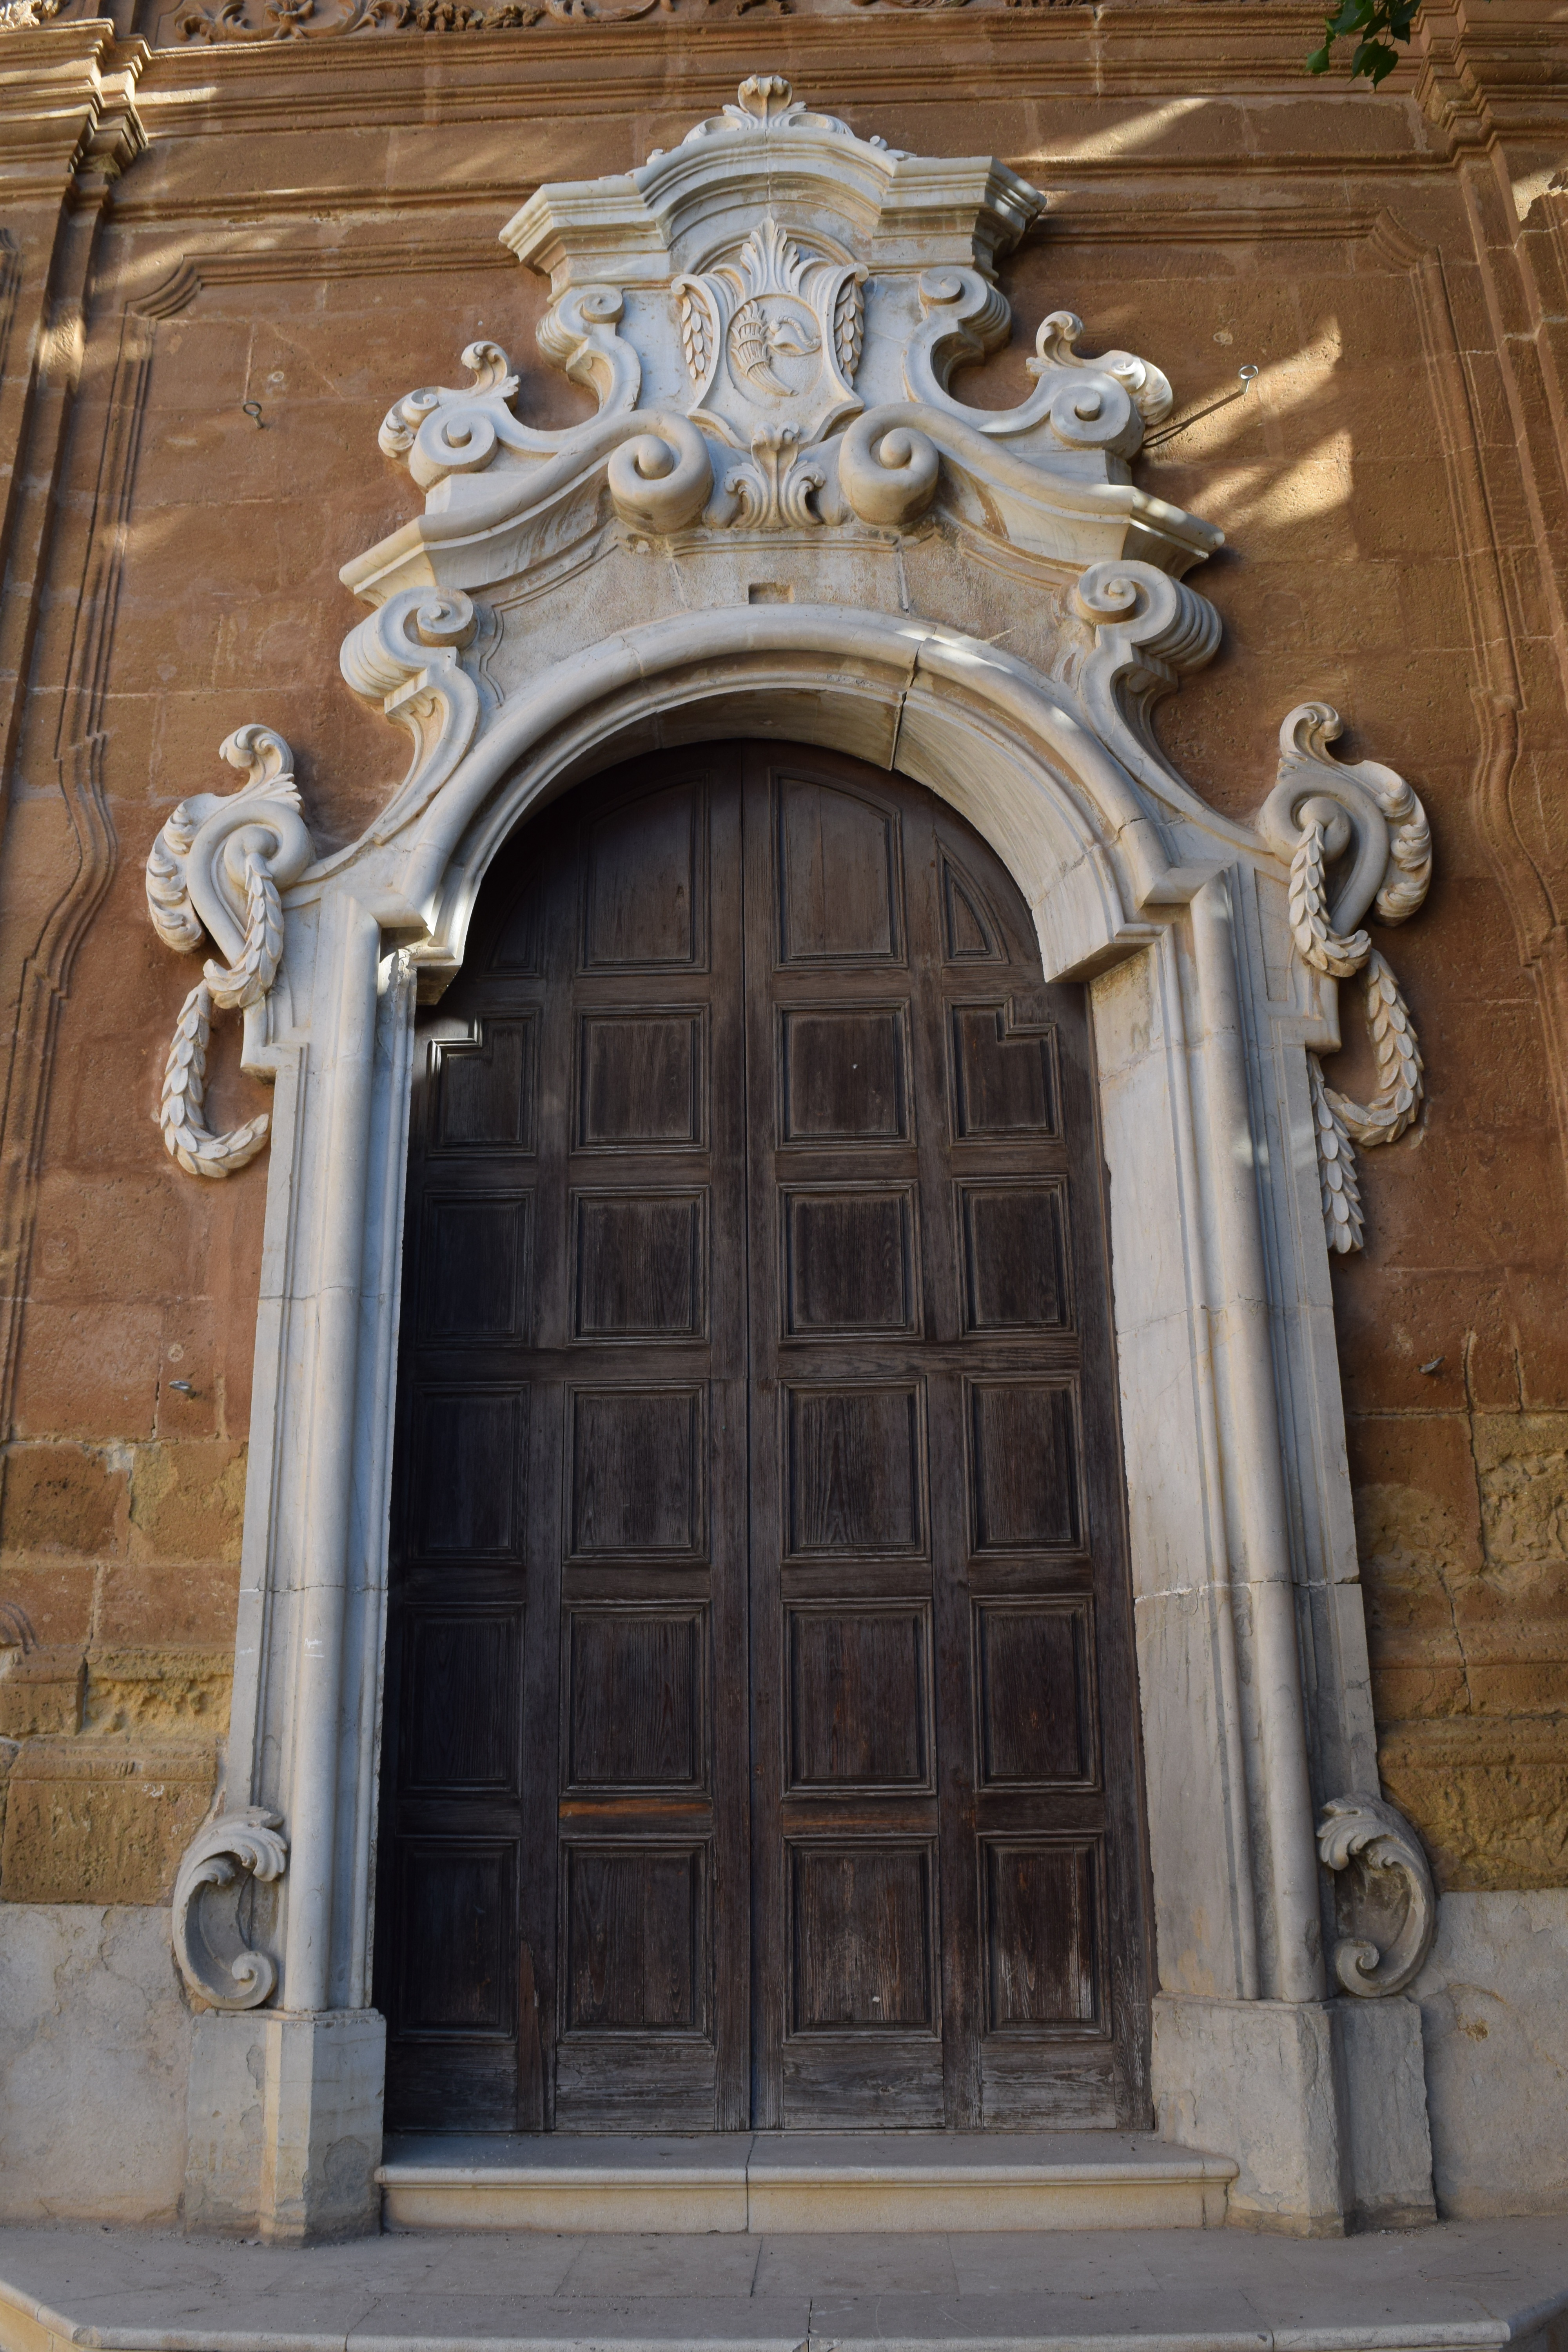
architecture, structure, wood, window, building, old, monument, statue, arch, column, facade, church, cathedral, door, place of worship, sculpture, closed, large, basilica, carving, input, historically, portal, church portal, ancient history